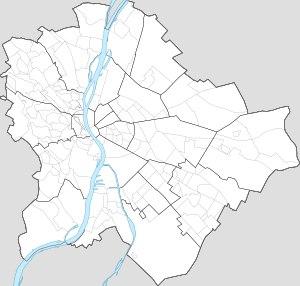
À Budapest, chaque arrondissement est divisé en quartiers. La capitale hongroise compte actuellement 204 quartiers.